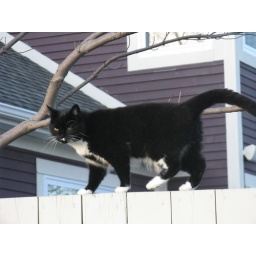
a stray cat walking on a fence in the park.